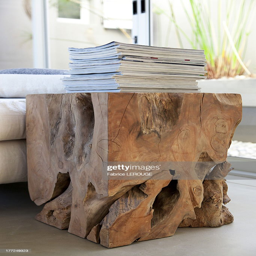
stack of magazines on a table made from tree stump